Describe the emotion expressed in this image:  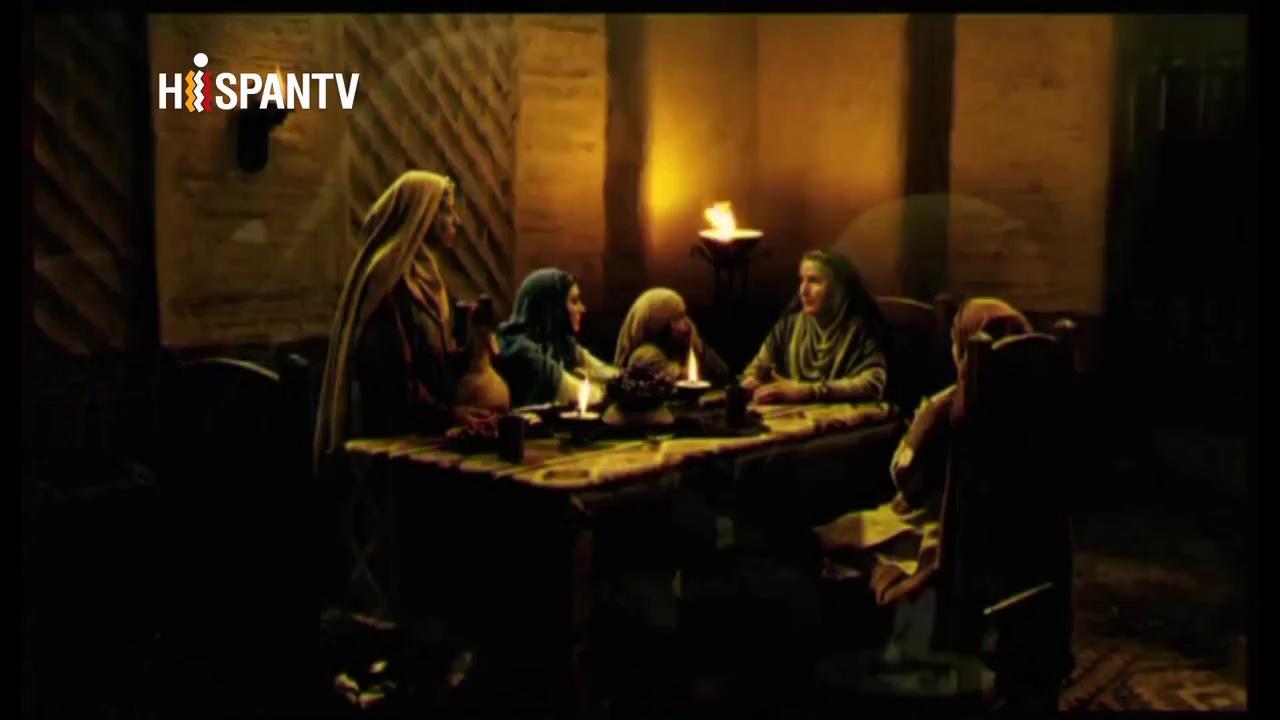
This person displays Fear, valence and arousal with high intensity.